Tinsel

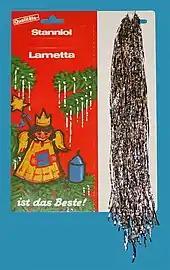
Original lametta (silver foil with tin and lead)

According to the "Concise Oxford Dictionary", the word is from the Old French word "estincele", meaning "sparkle".